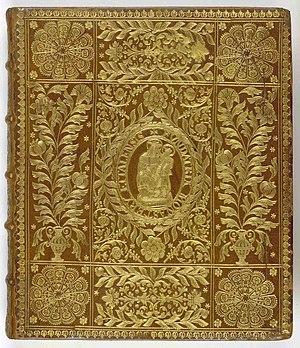
L'Histoire Auguste est le nom que l'on donne couramment depuis le début du XVIIᵉ siècle à un recueil de biographies d'empereurs romains et d'usurpateurs des IIᵉ siècle et IIIᵉ siècle. Composé en latin prétendument au début du IVᵉ siècle par une série d'auteurs inconnus par ailleurs, cet ouvrage s'est révélé être, de l'avis des historiens, le fruit d'un unique rédacteur anonyme de la fin du IVᵉ siècle. Son texte abonde en détails et anecdotes fantaisistes, appuyés sur des sources ou des documents inventés, ce qui en fait une source historique parfois douteuse.